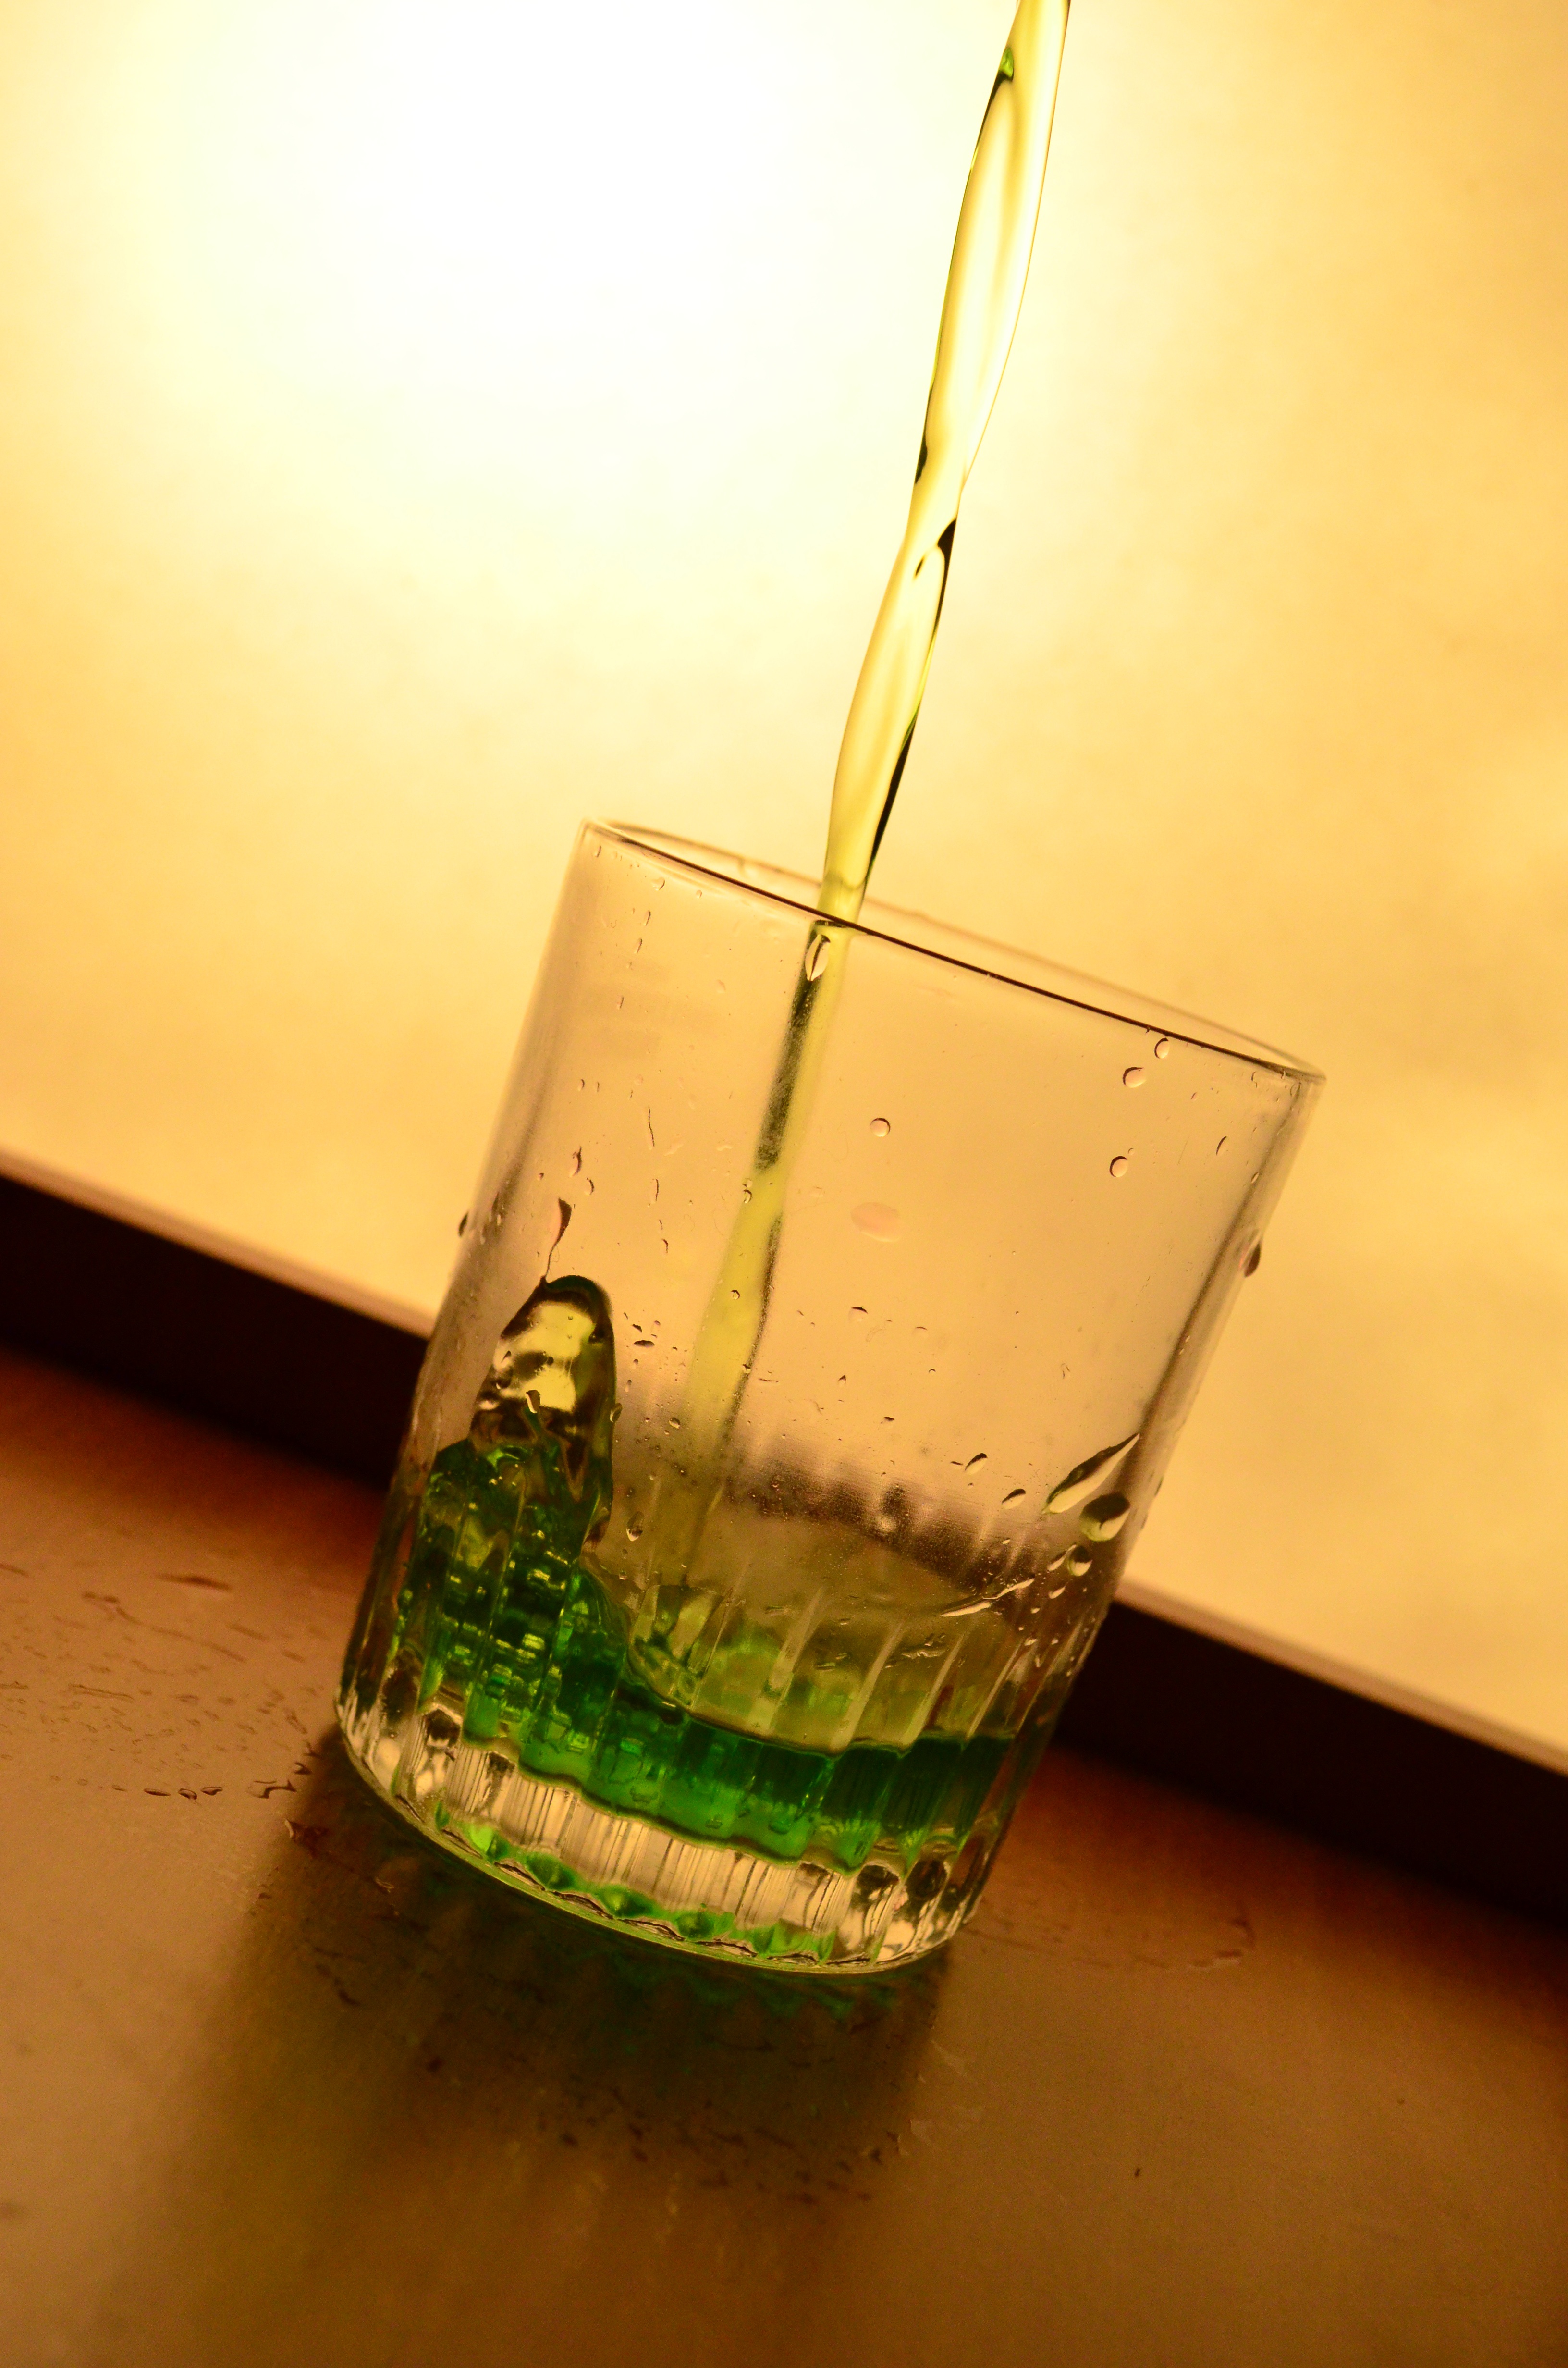
liquid, wine, glass, green, splash, color, beverage, drink, bottle, yellow, lighting, alcohol, cocktail, pouring, juice, liqueur, fill, macro photography, alcoholic beverage, distilled beverage